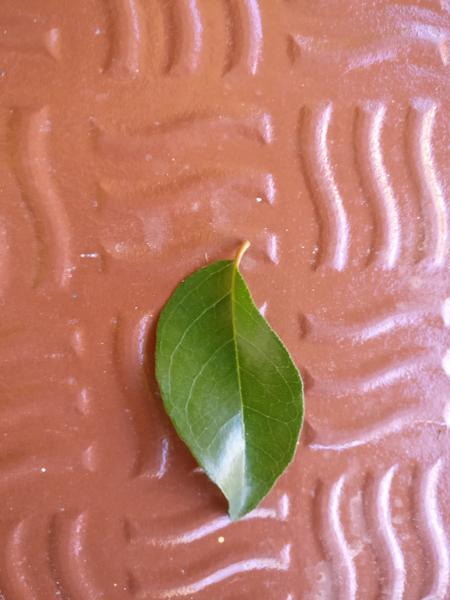
Plant: Curry